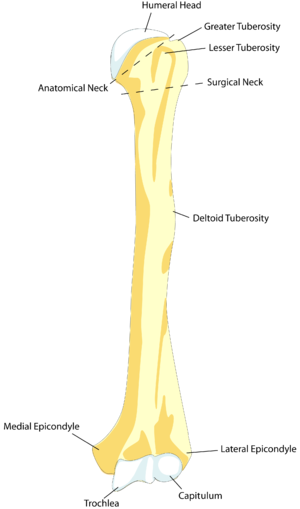
Le muscle deltoïde ou deltoïde est un des muscles de l'épaule. Il est ainsi nommé à cause de sa forme triangulaire.